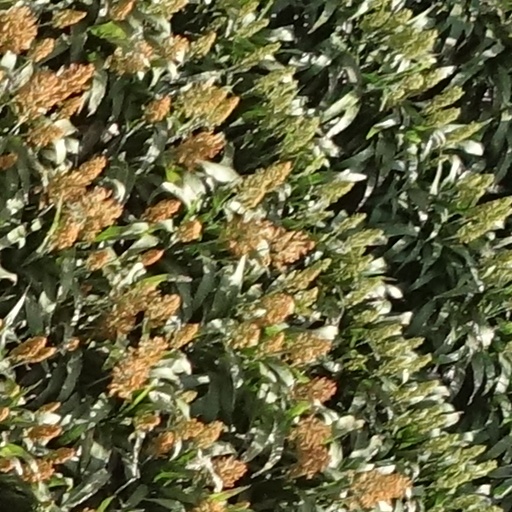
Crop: sorghum